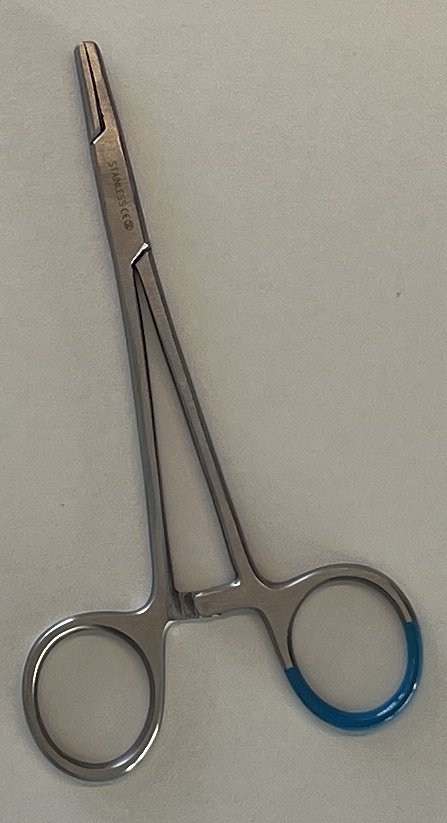
Hinged instrument state: closed